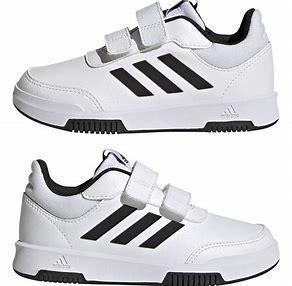
Brand: Adidas
Model: Tensaur